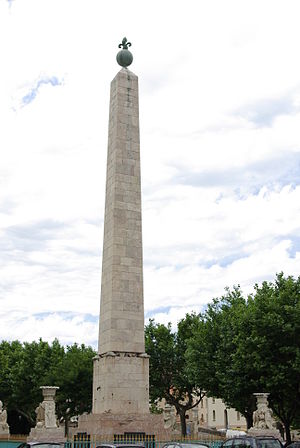
Port-Vendres / Seværdigheder
Obelisken i Port-Vendres.
Port Vendres er en by og kommune i departementet Pyrénées-Orientales i Sydfrankrig. Port-Vendres ligger i Roussillon, som er den franske del af Catalonien. Byen er mest kendt for sin havn, der er den sydligste på det franske fastland, som er i stand til at tage store skibe.